State banquet

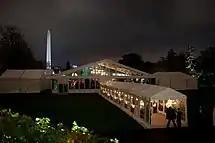
A tent located on the South Lawn was the venue for a state dinner held on the evening of 24 November 2009. President Barack Obama and First Lady Michelle Obama dined with Prime Minister Manmohan Singh of India and his wife, Gursharan Kaur.

In the United States, a state dinner is a formal dinner, more often black tie in recent years rather than white tie, which is held in honor of a foreign head of state, such as a king, queen, president, or any head of government. A state dinner is hosted by the President of the United States and held in the State Dining Room at the White House in Washington D.C. Other formal dinners for important people of other nations, such as a prince or princess, are called official dinners, the difference being that the federal government does not pay for them.